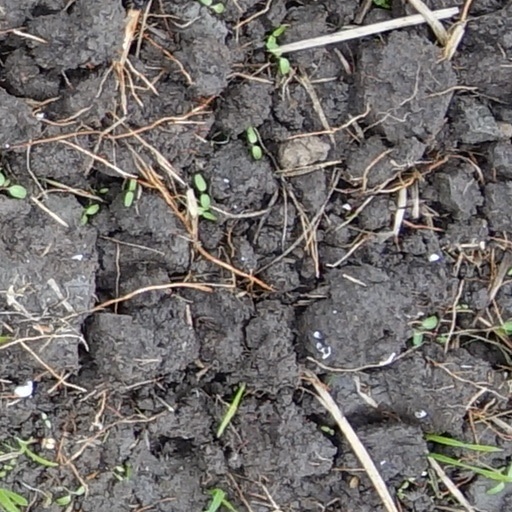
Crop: wheat